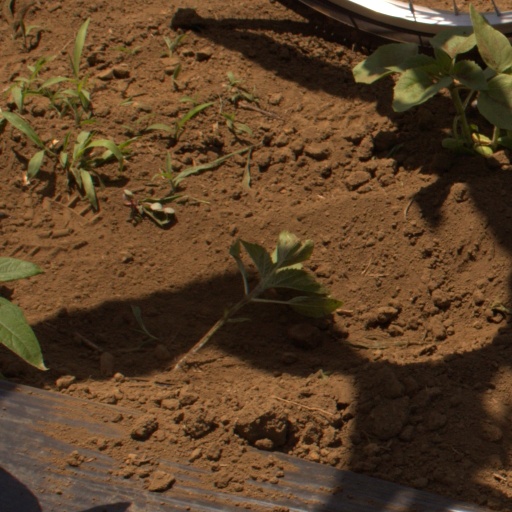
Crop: Jerusalem artichoke